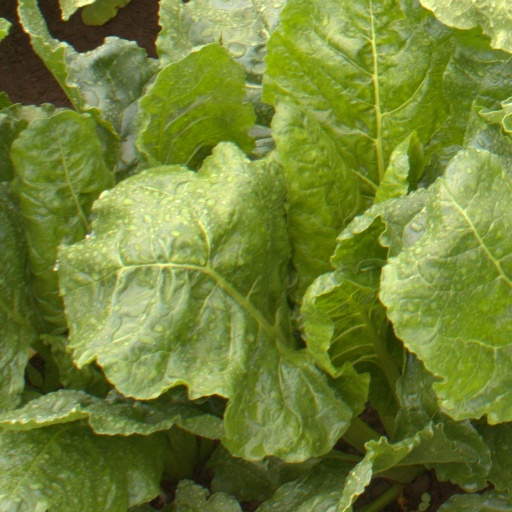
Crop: sugar beet